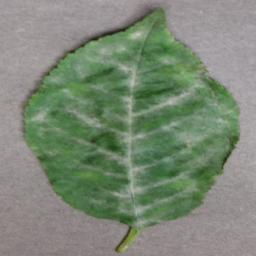
Label: Cherry___Powdery_mildew